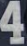
Number: 4